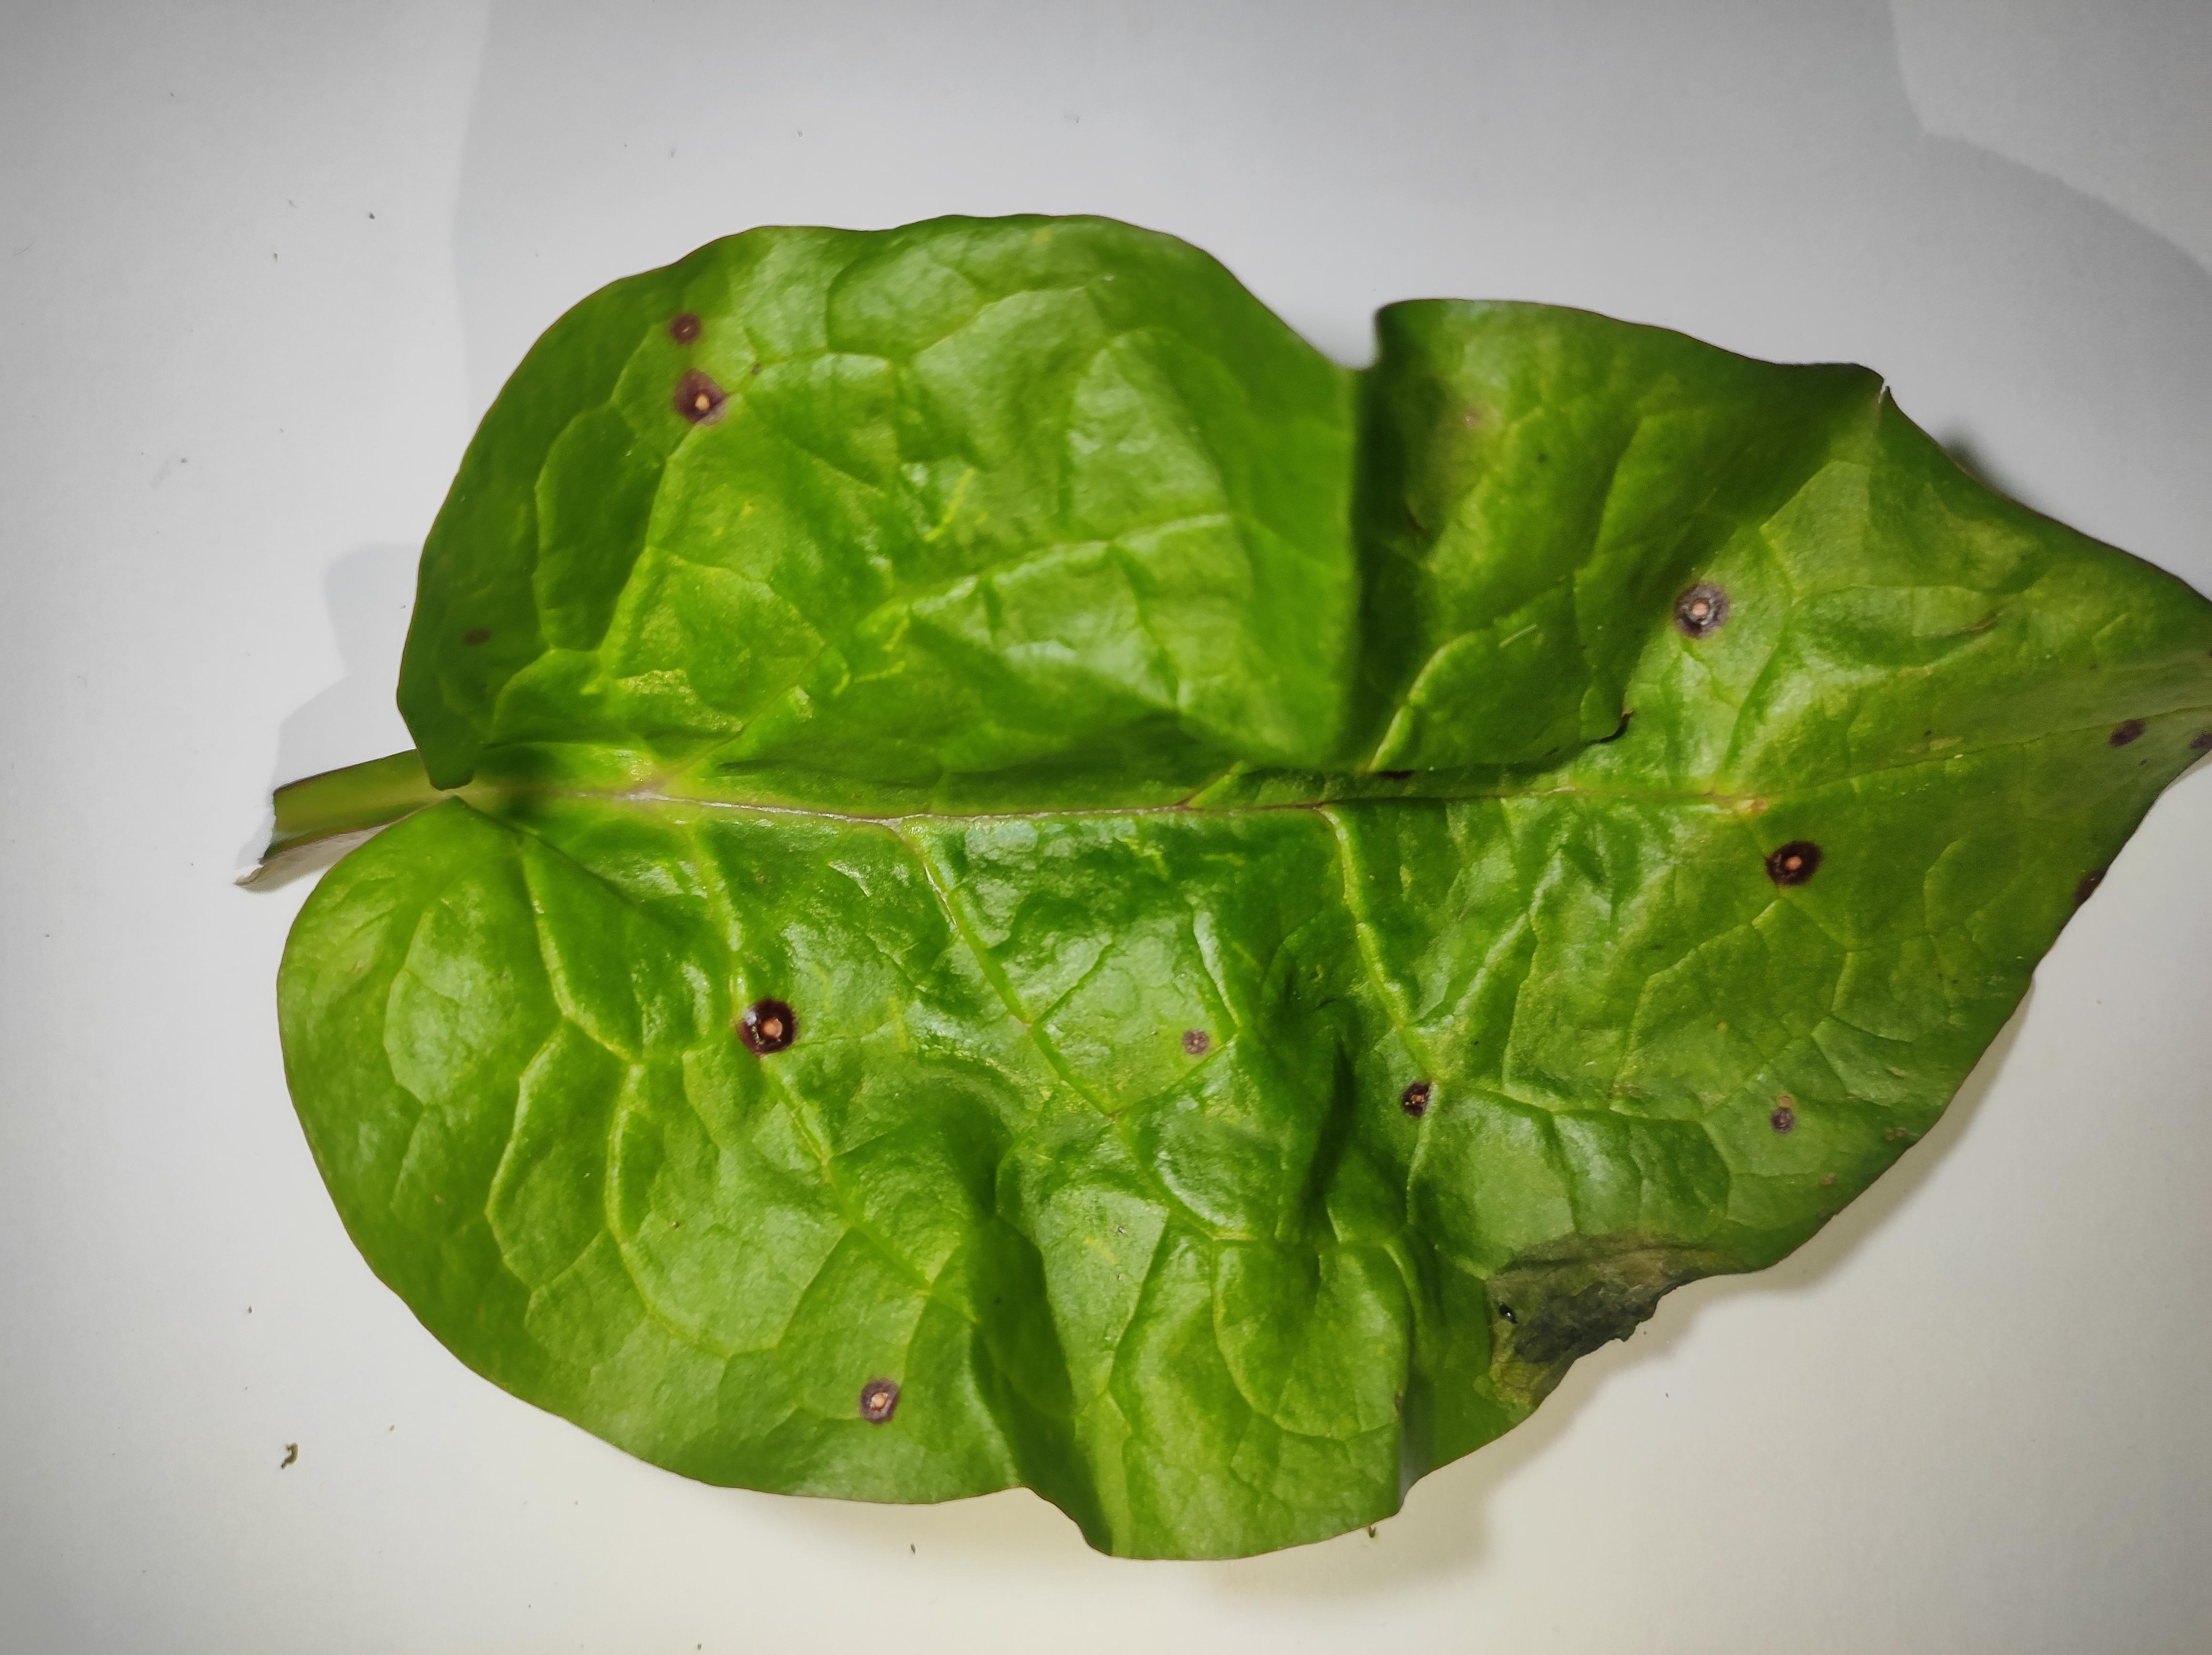
Label: anthracnose_leaf_spot